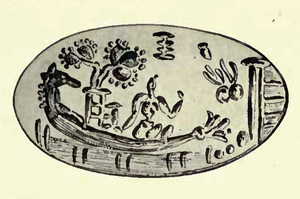
L'expression religion minoenne désigne les cultes pratiqués en Crète par la civilisation minoenne. Ces cultes sont tournés vers la nature, la végétation et leurs rythmes. Cela se remarque particulièrement au travers de dieux et de déesses qui meurent et renaissent chaque année, et par l'utilisation de symboles tels que le taureau, le serpent, les colombes. Bien qu'elle disparaisse avec l'arrivée des Achéens puis des Doriens en Grèce puis en Crète, la religion minoenne a néanmoins laissé sa trace dans les mythes et le panthéon de la Grèce classique.
Le disque de Phaistos ou disque de Phaestos est un disque d'argile cuite découvert en 1908 par l'archéologue italien Luigi Pernier sur le site archéologique du palais minoen de Phaistos, en Crète. Il pourrait dater du milieu ou de la fin de l'âge du bronze minoen. Son diamètre est d'environ seize centimètres et il est couvert, sur ses deux faces, de hiéroglyphes imprimés à l'aide de poinçons. En tout, ce sont 241 signes, dont 45 différents, qui recouvrent le disque, en formant une spirale partant de l'extérieur vers le centre de l'objet. Son usage, sa signification et même son lieu de fabrication font l'objet d'âpres discussions. À ce jour, aucun autre objet similaire n'a été retrouvé.